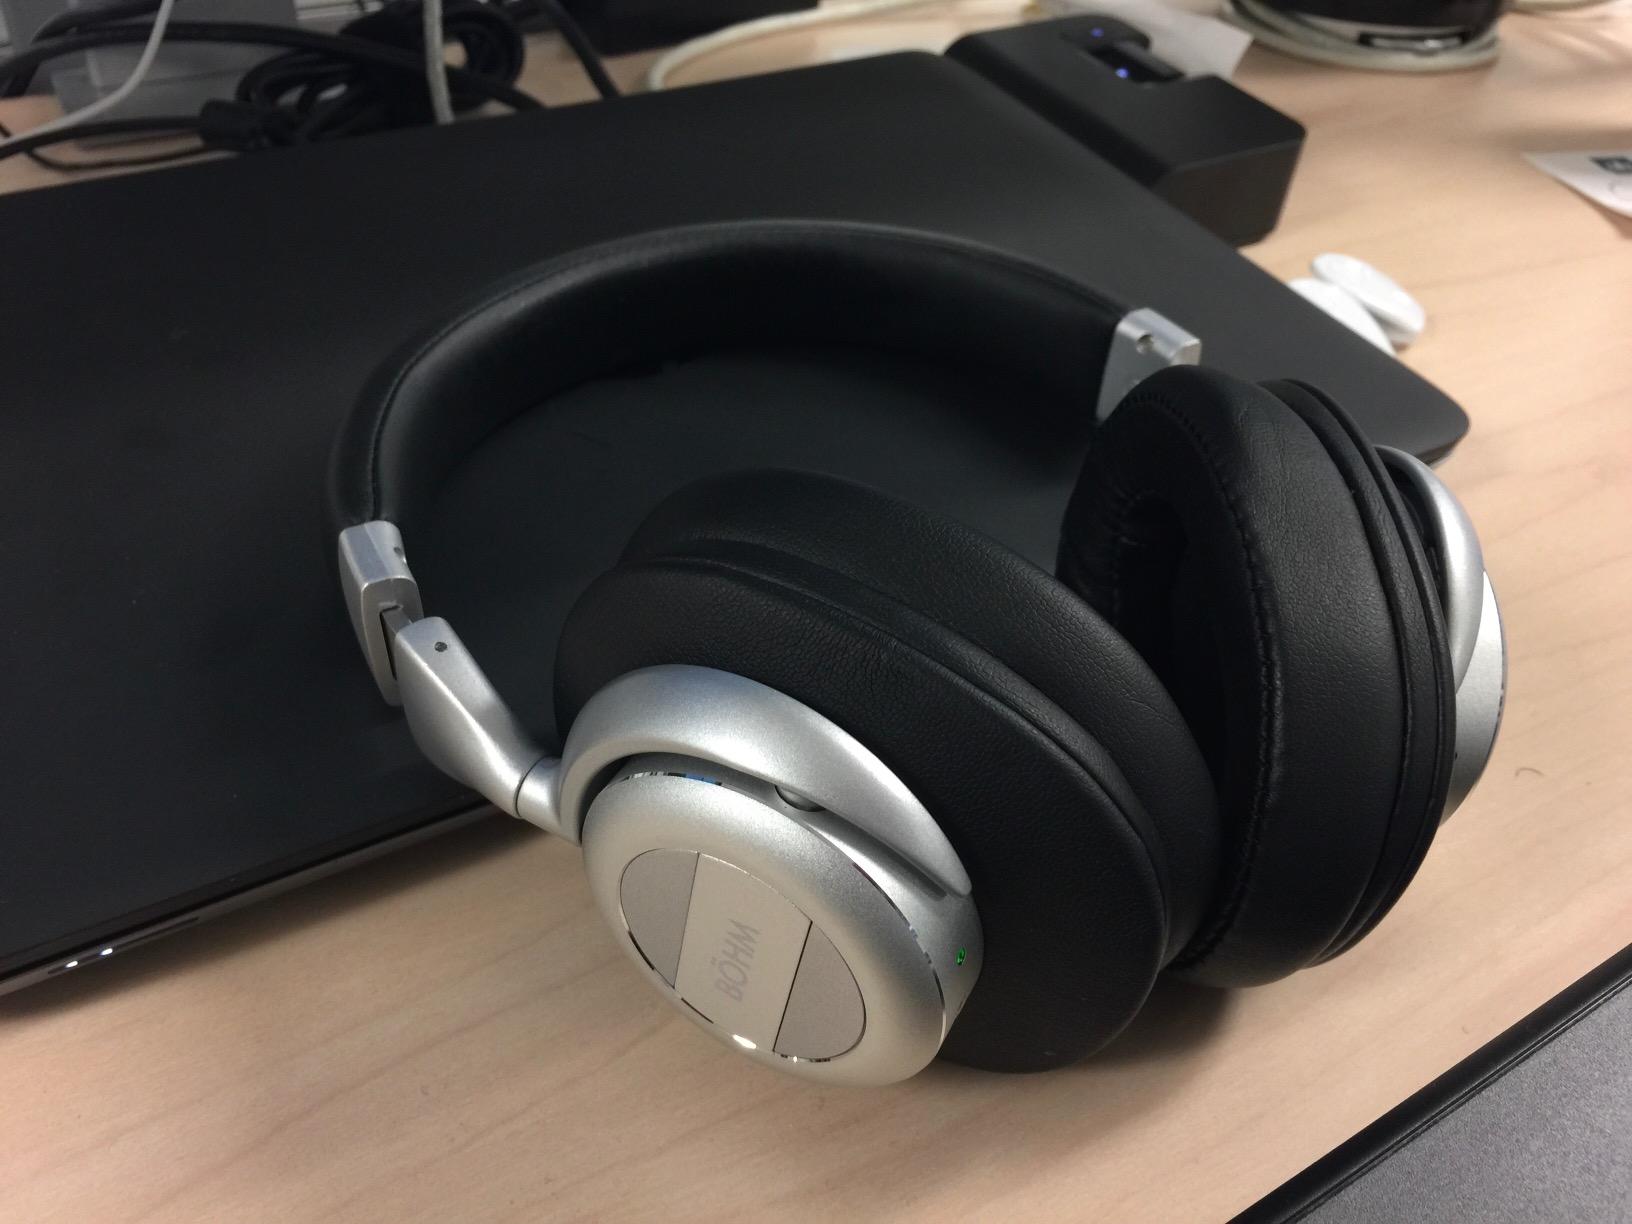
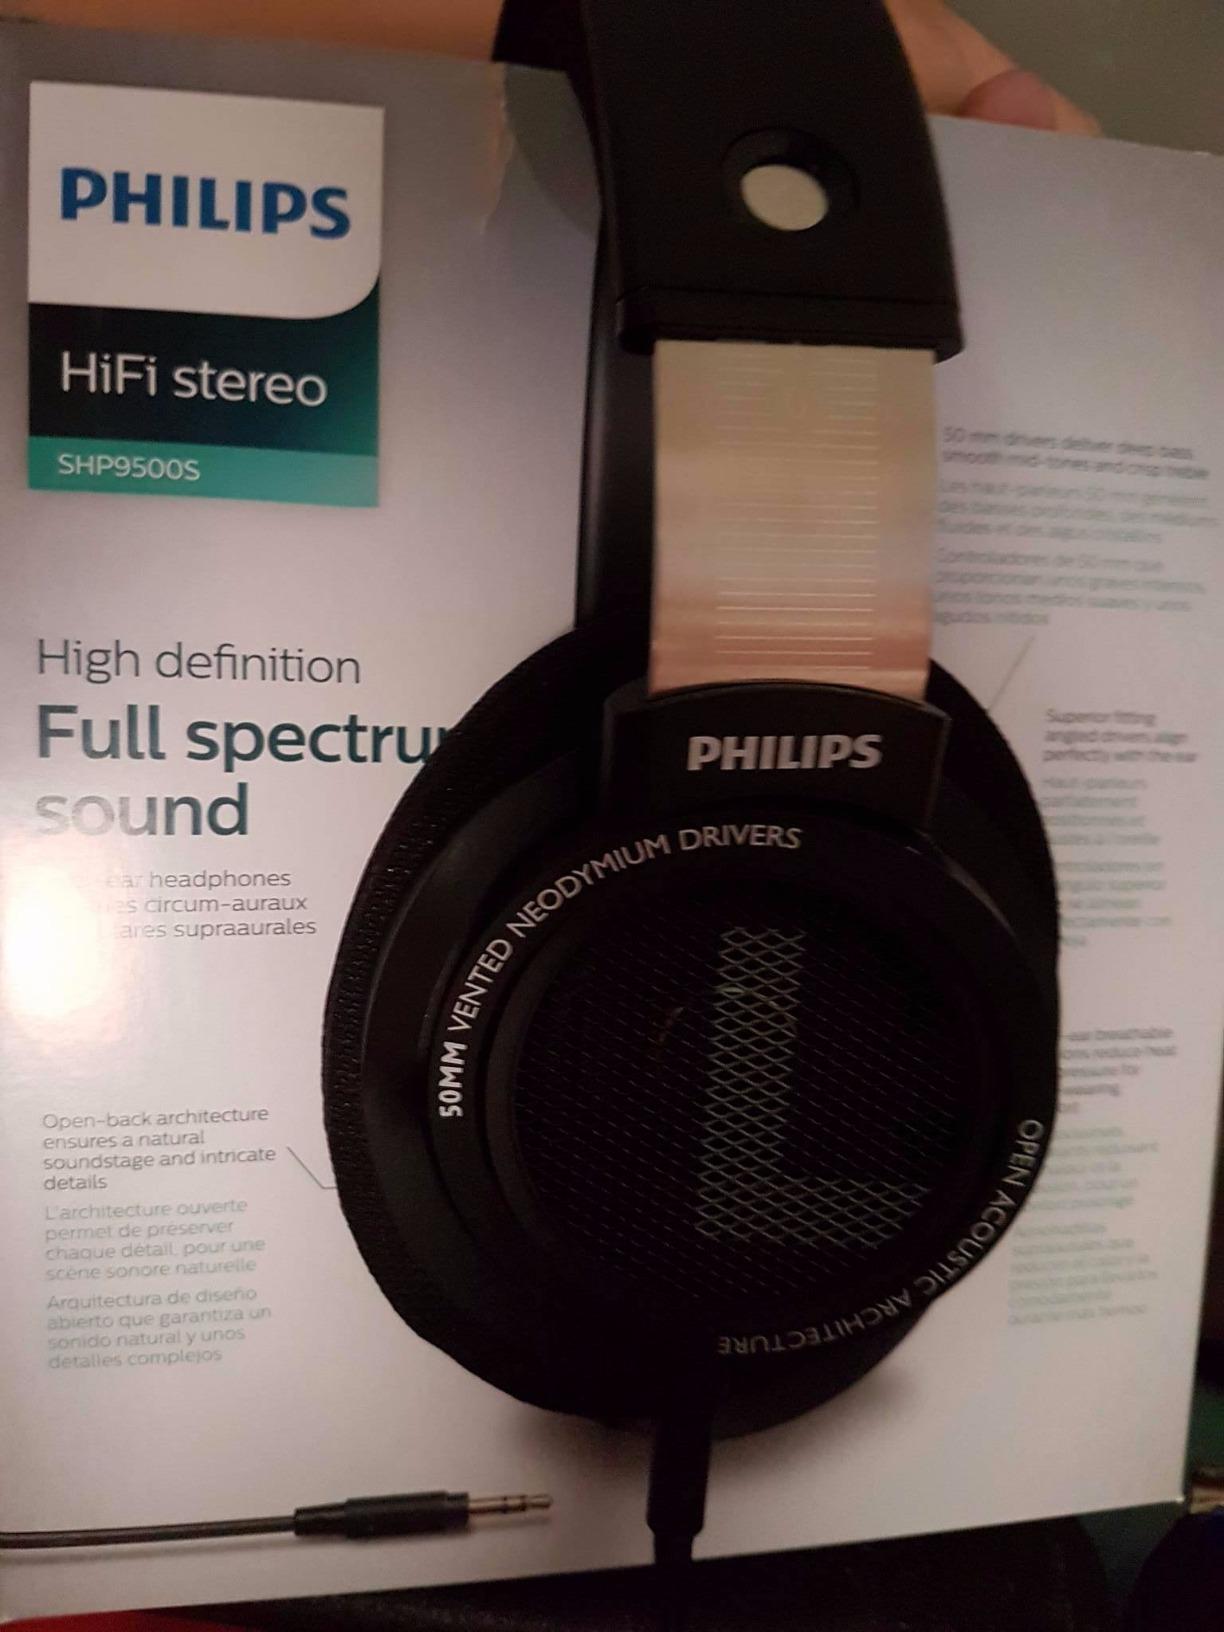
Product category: headphones
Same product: no